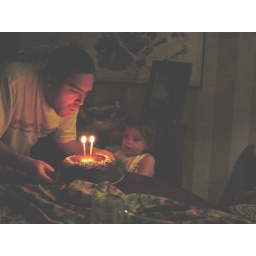
7/14/07- Daddy helps Rayna blow out candles on her delicious chocolate cake (home-made by Aunt Amy)